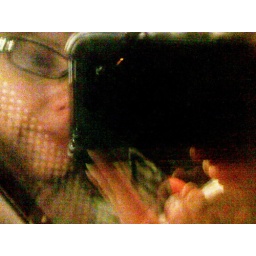
On the train home reflected in the window